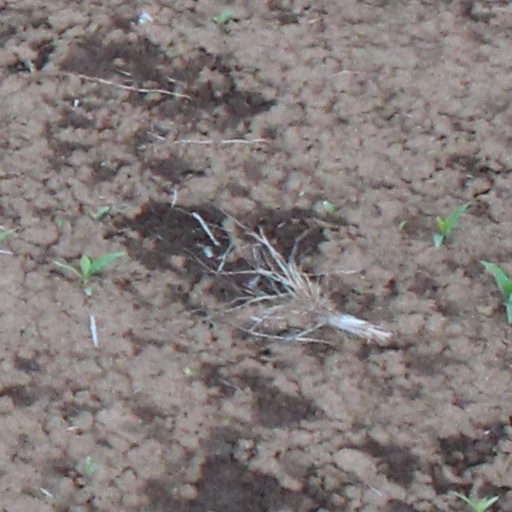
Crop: wheat